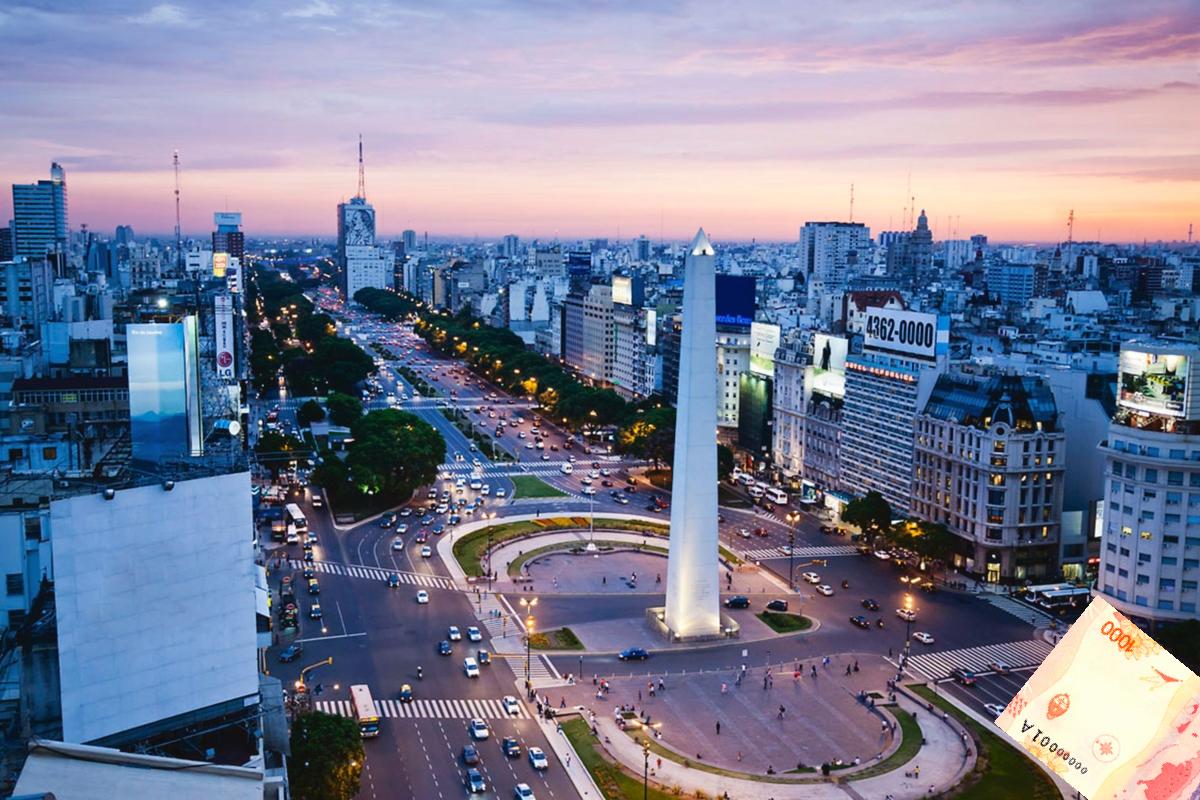
Denominación: 1000